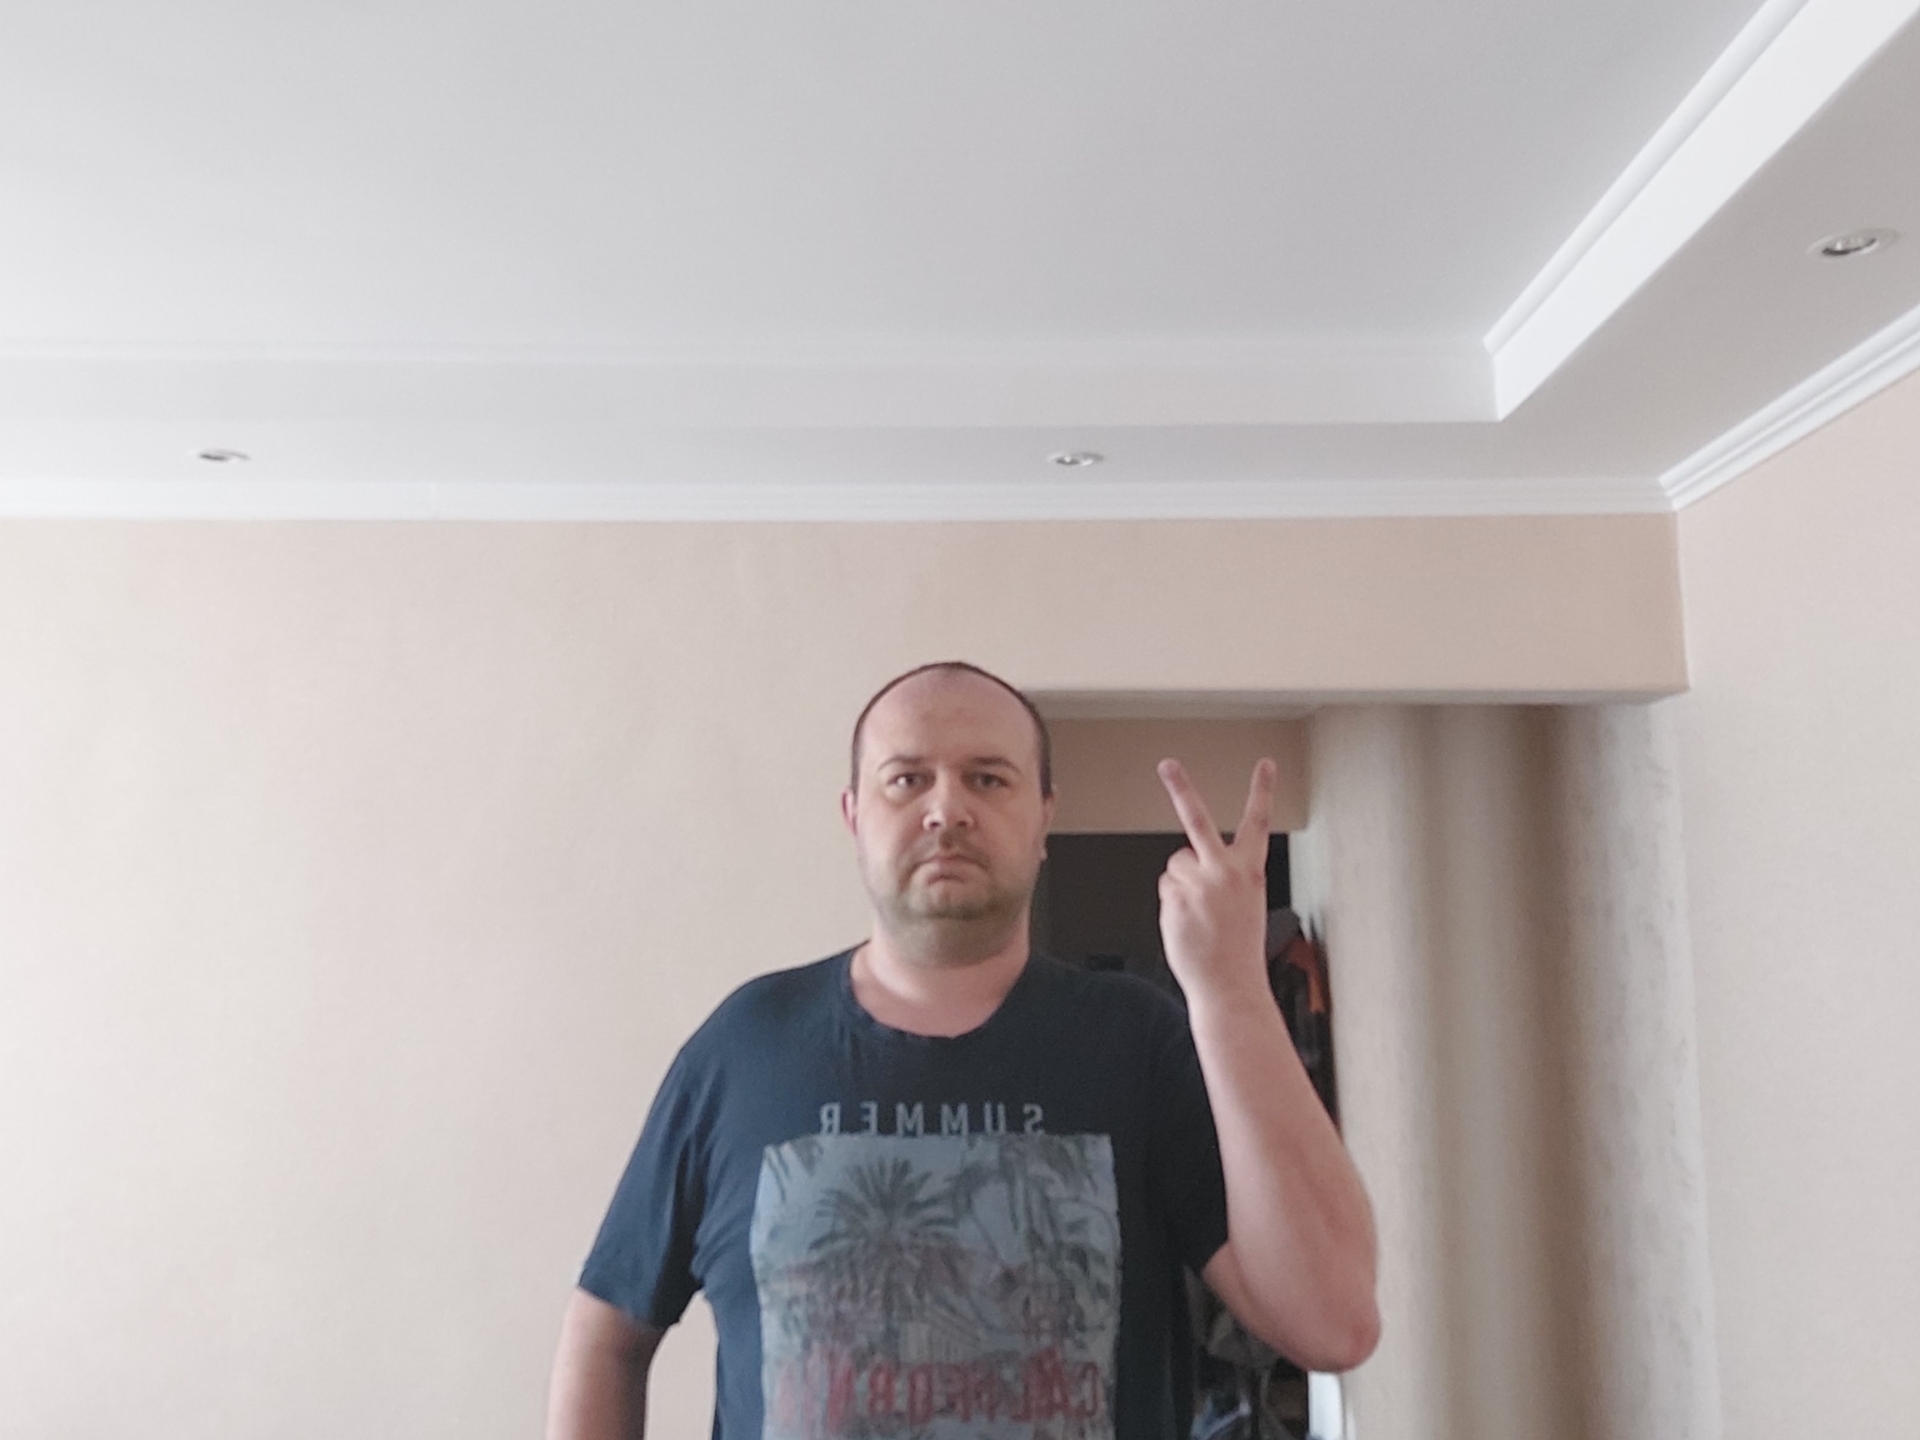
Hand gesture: peace_inverted